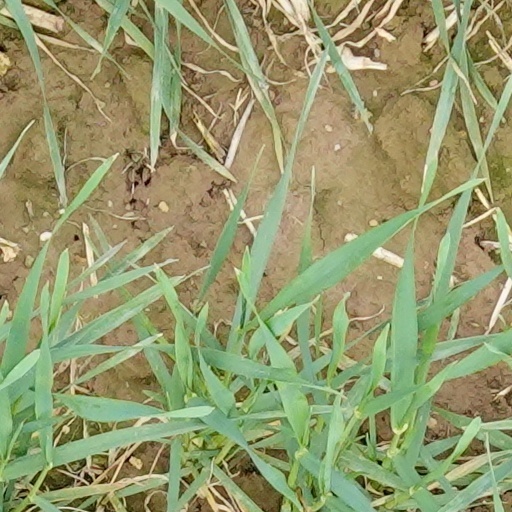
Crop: wheat